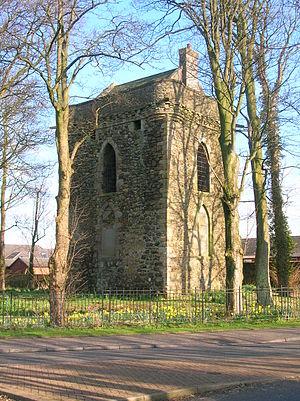
Cette liste recense les principaux châteaux du council area du North Ayrshire en Écosse.